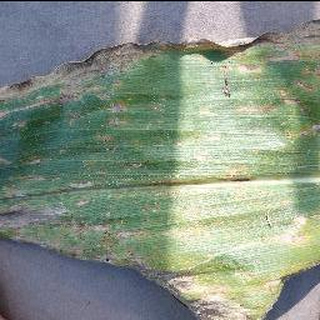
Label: corn_cercospora_leaf_spot